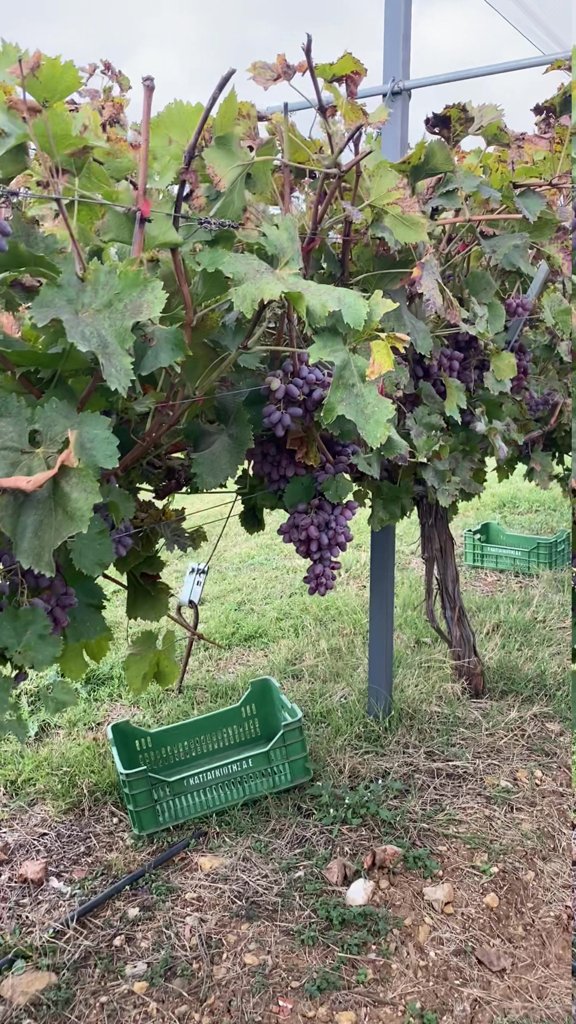
Berries visible: 131
Grape clusters: 6